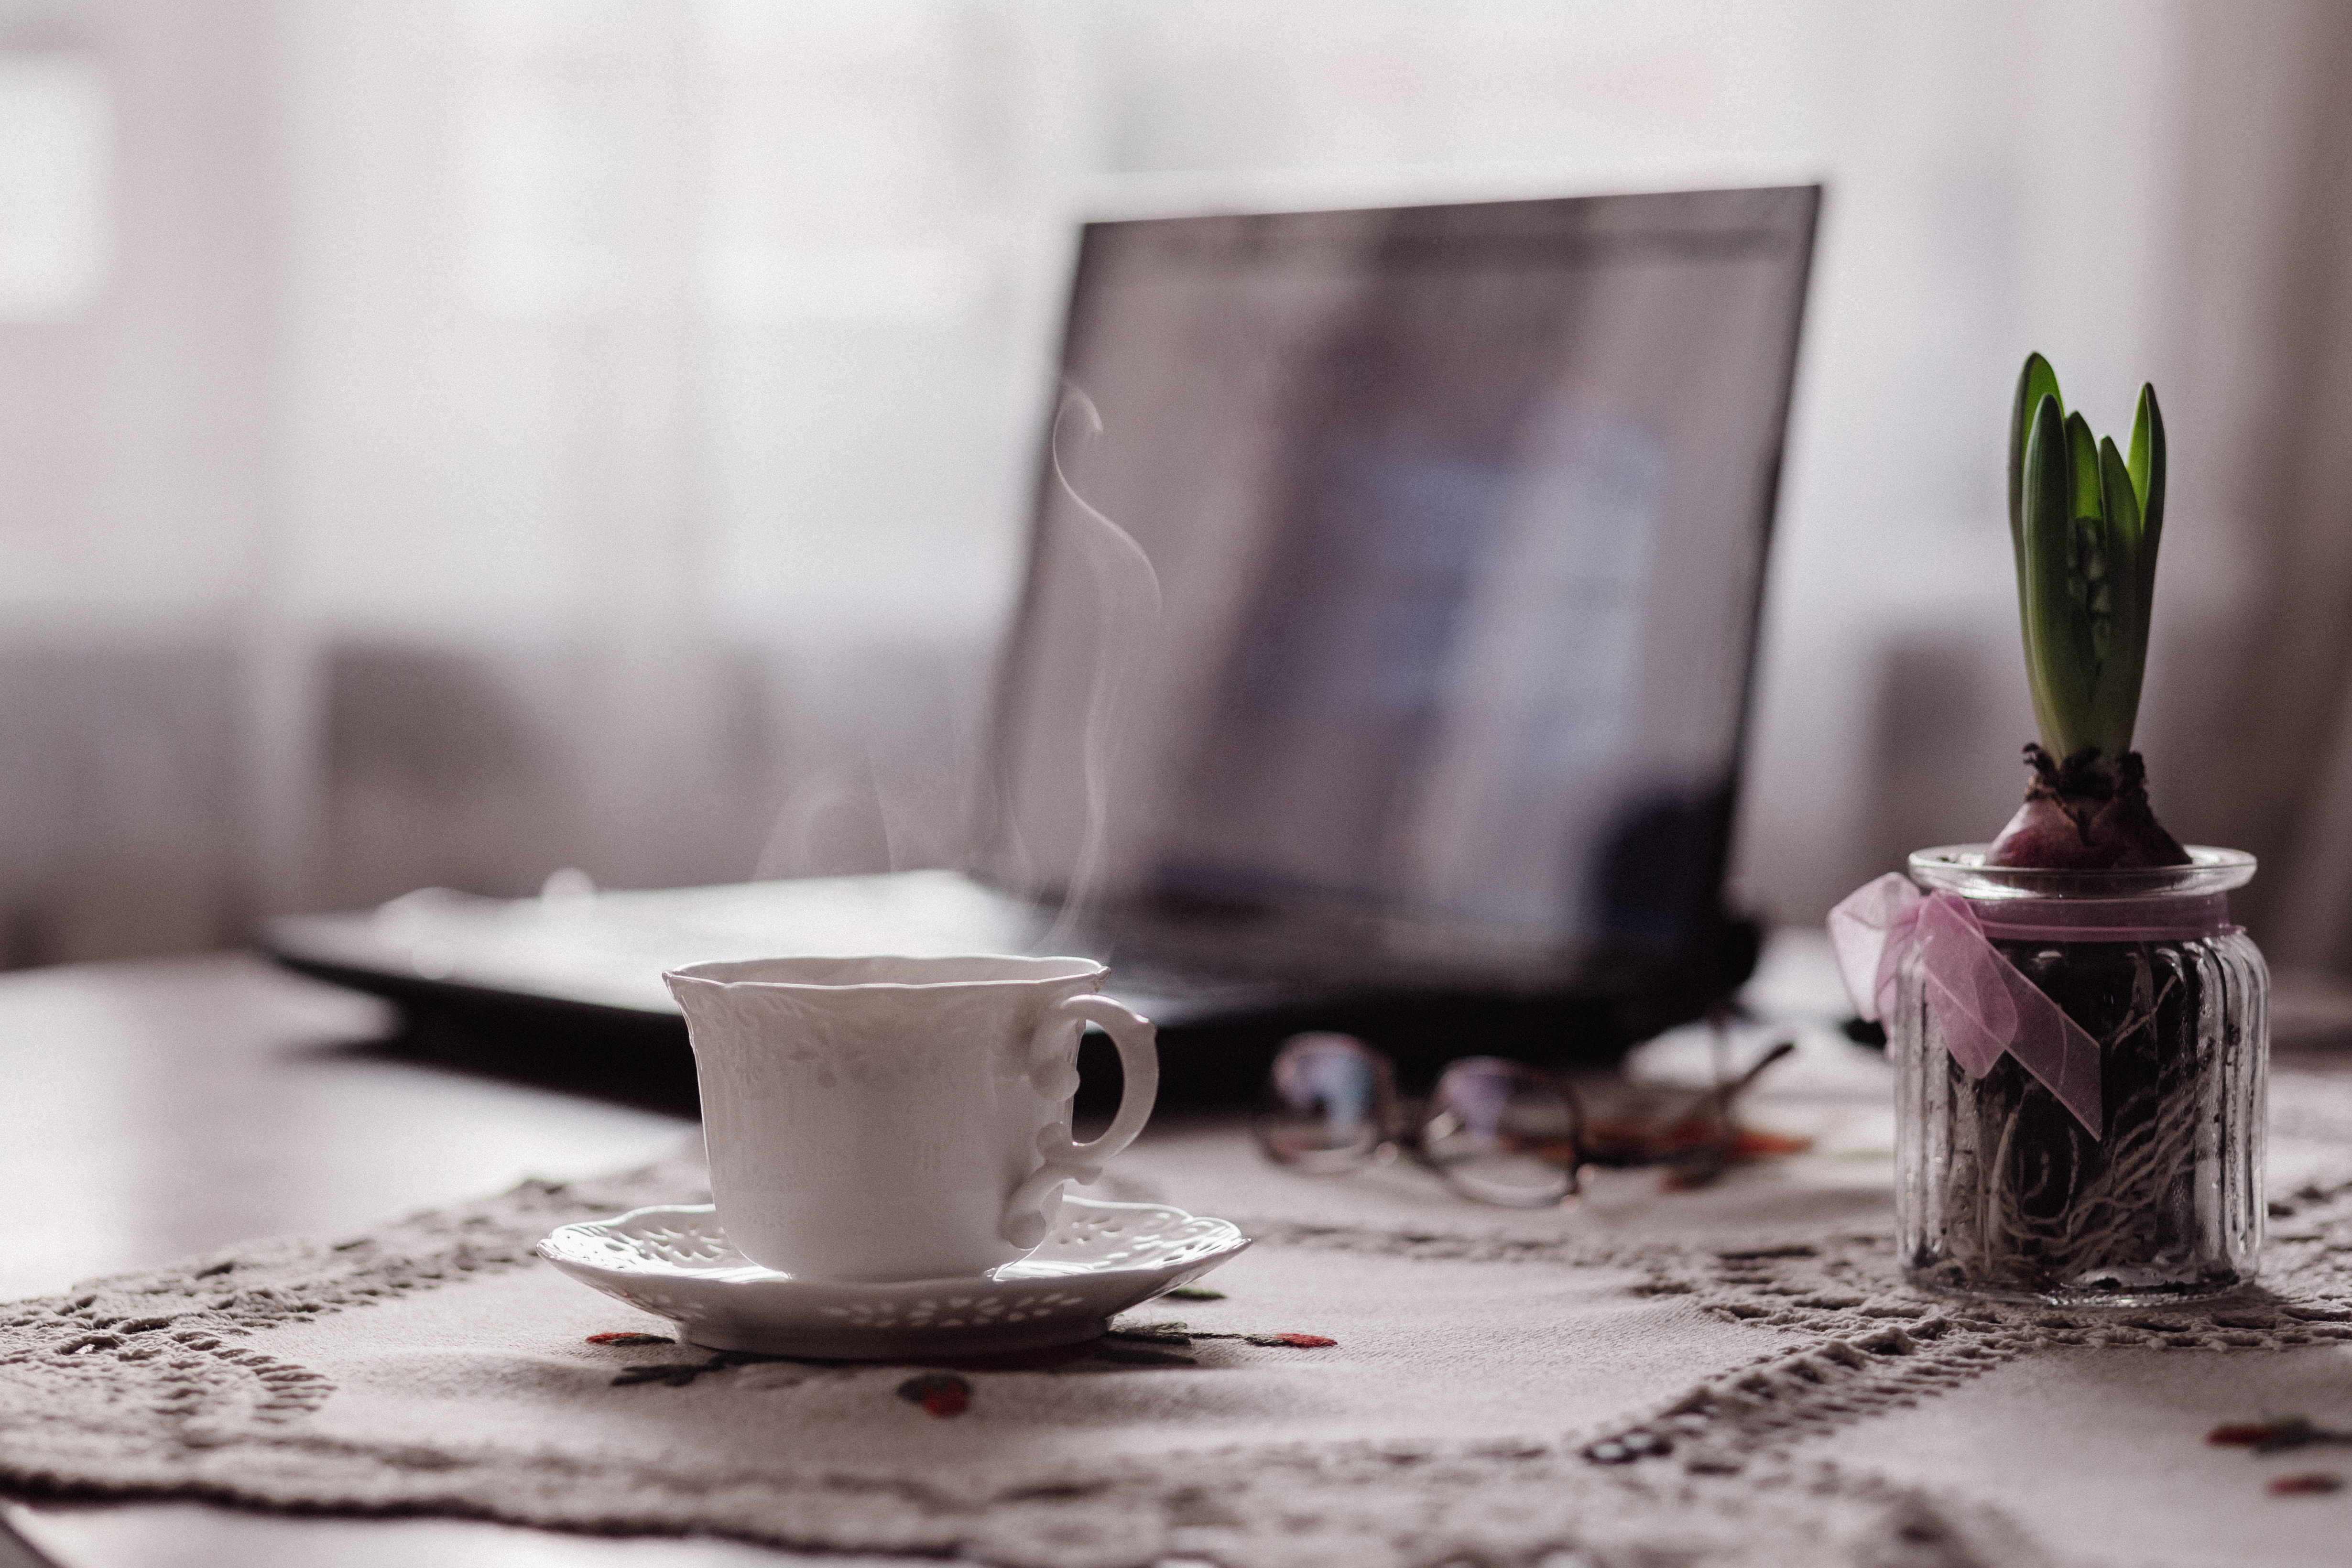
laptop, table, coffee, blur, plant, wood, white, tea, flower, glass, restaurant, cup, saucer, ceramic, drink, furniture, room, breakfast, lighting, wedding, still life, tableware, indoors, design, eyeglasses, hot, glass jar, still life photography, table napkin